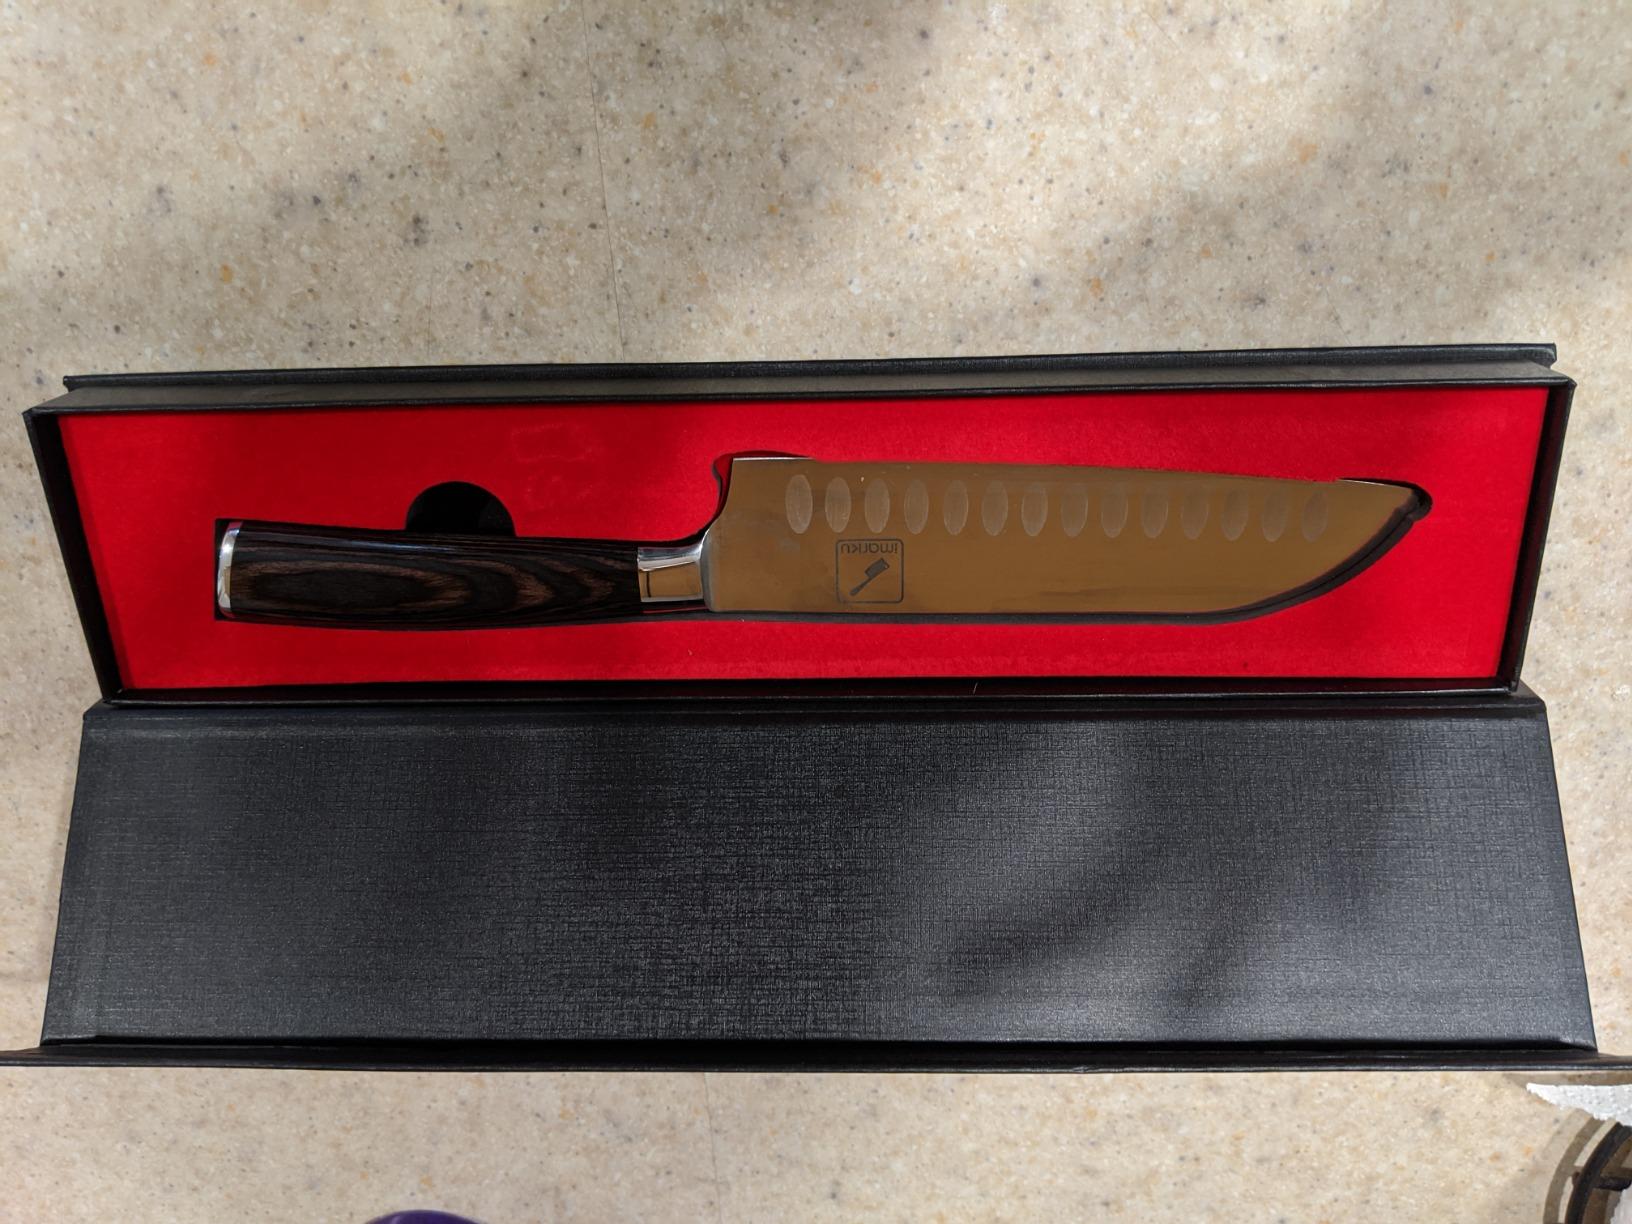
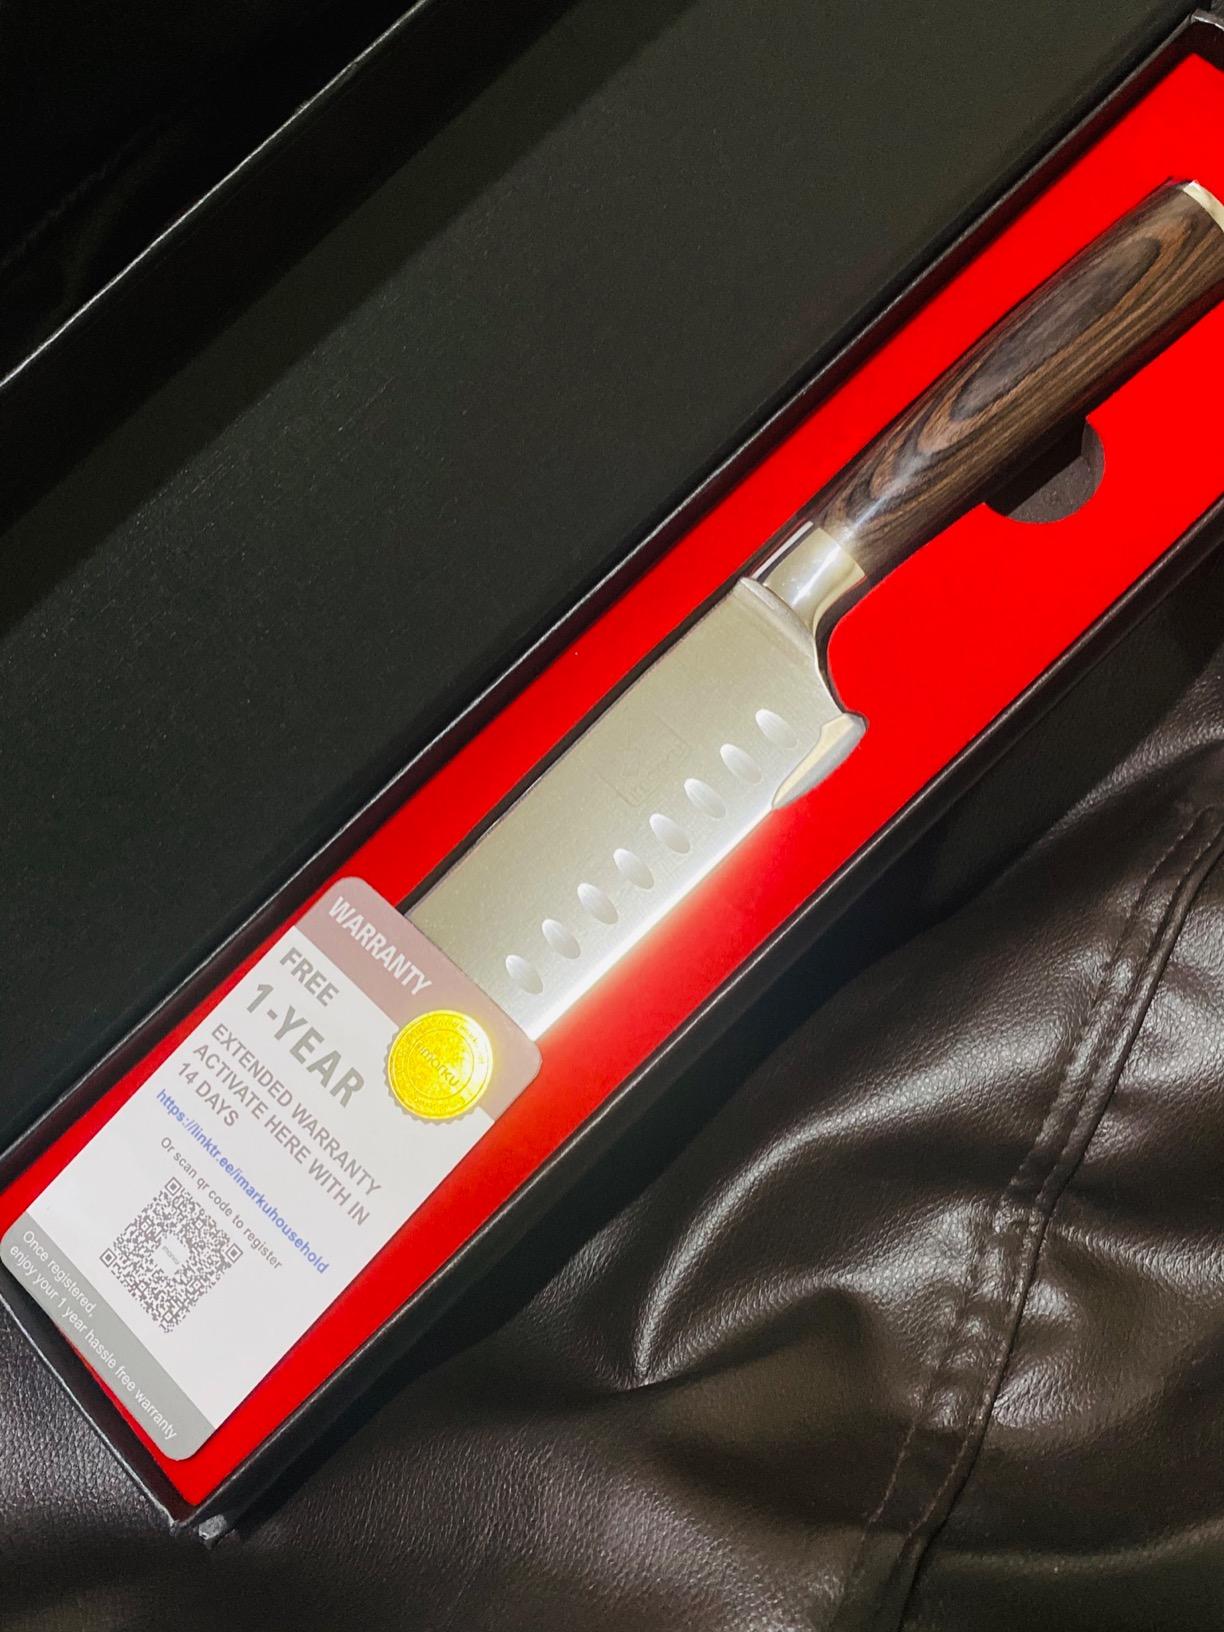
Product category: items_knife
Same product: yes